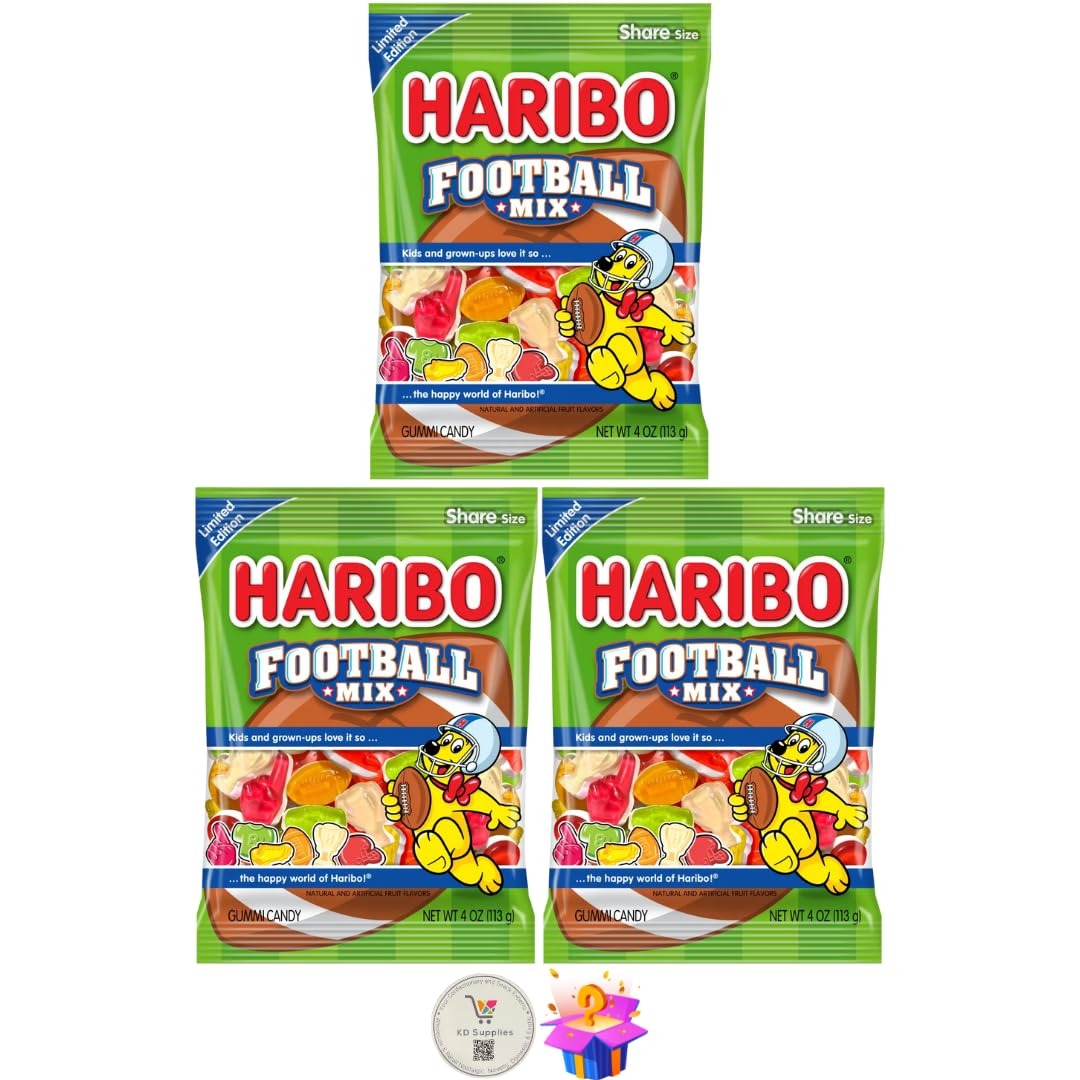
Item Name: Gummi Candy - Soft & Chewy Delicious Gummies, (Pack of 3) Share Size Peg Bags + Bonus Mystery Candy (4 oz, Football Mix)
Value: 3.0
Unit: Count

Price: 9.81